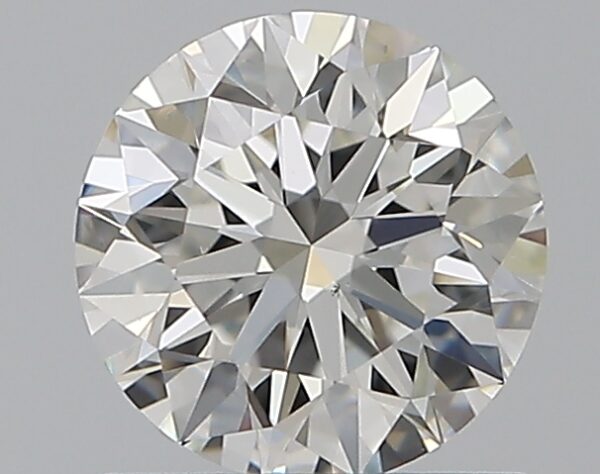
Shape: round
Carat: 0.8
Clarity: VS1
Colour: H
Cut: EX
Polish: EX
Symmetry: EX
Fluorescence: N
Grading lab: GIA
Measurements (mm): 5.89 x 5.93 x 3.7